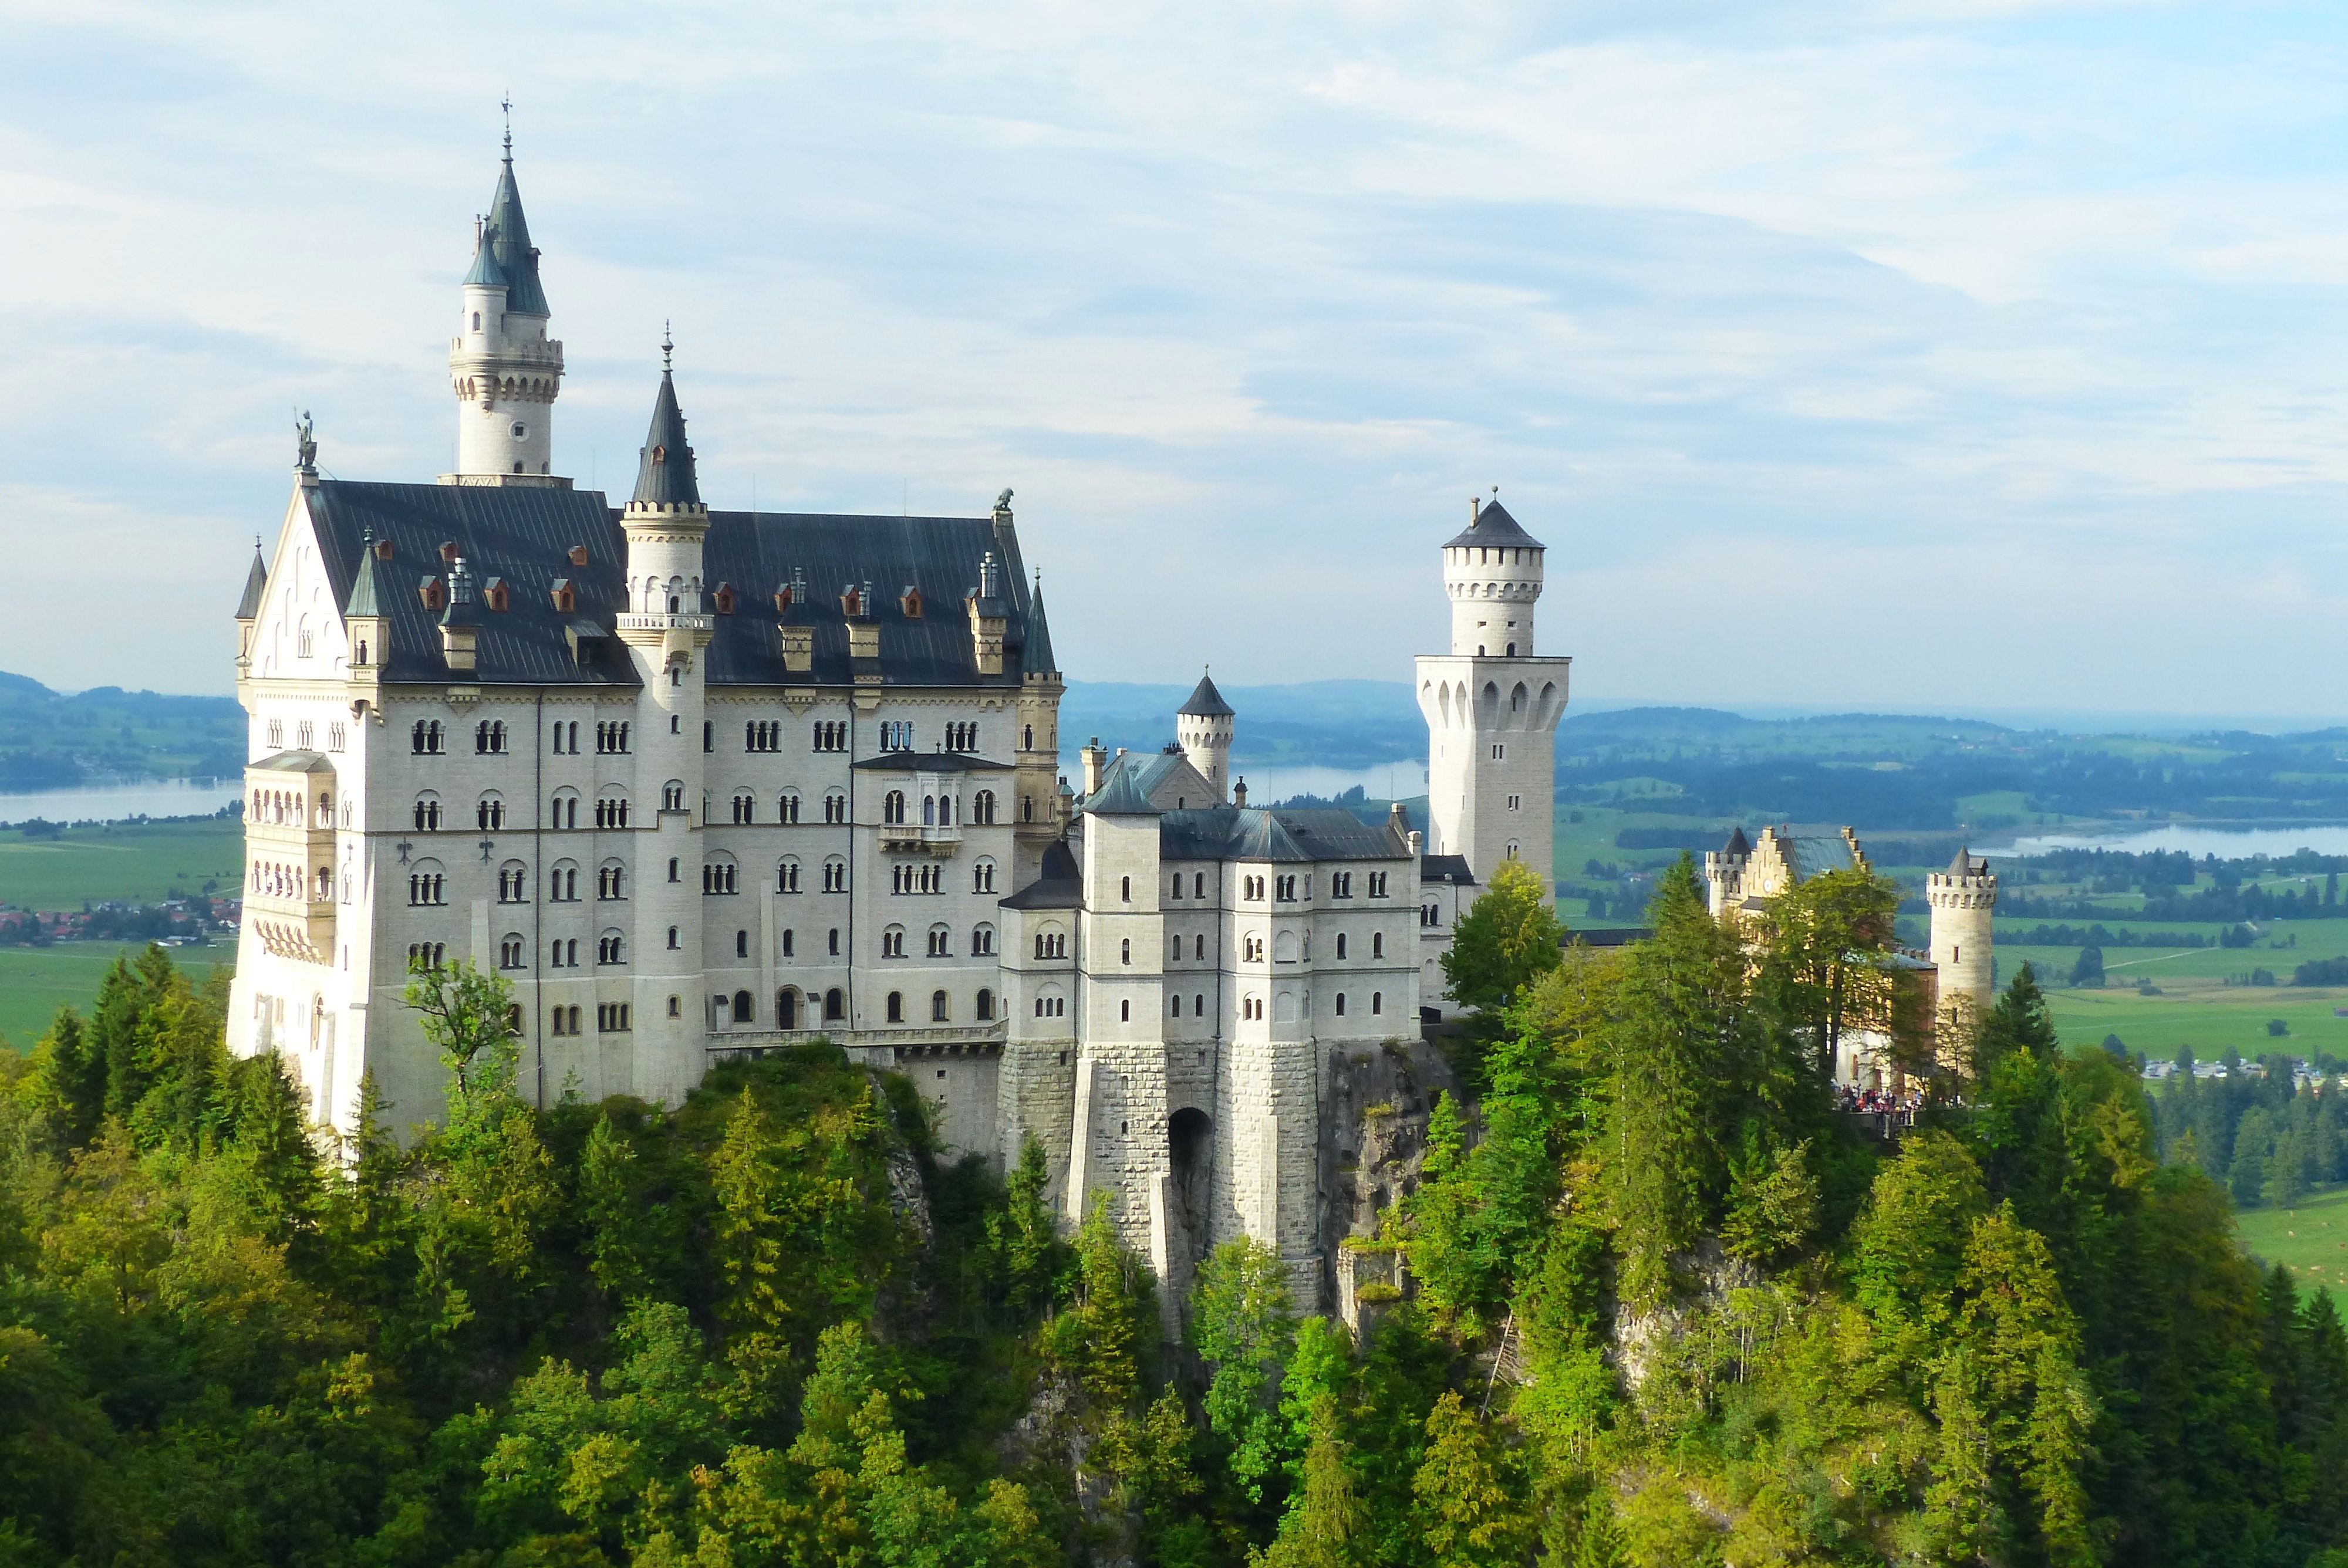
landmark, chateau, castle, building, stately home, architecture, medieval architecture, sky, turret, tree, city, spire, estate, palace, landscape, hill station, tourism, steeple, tourist attraction